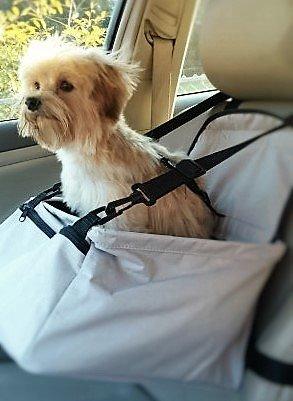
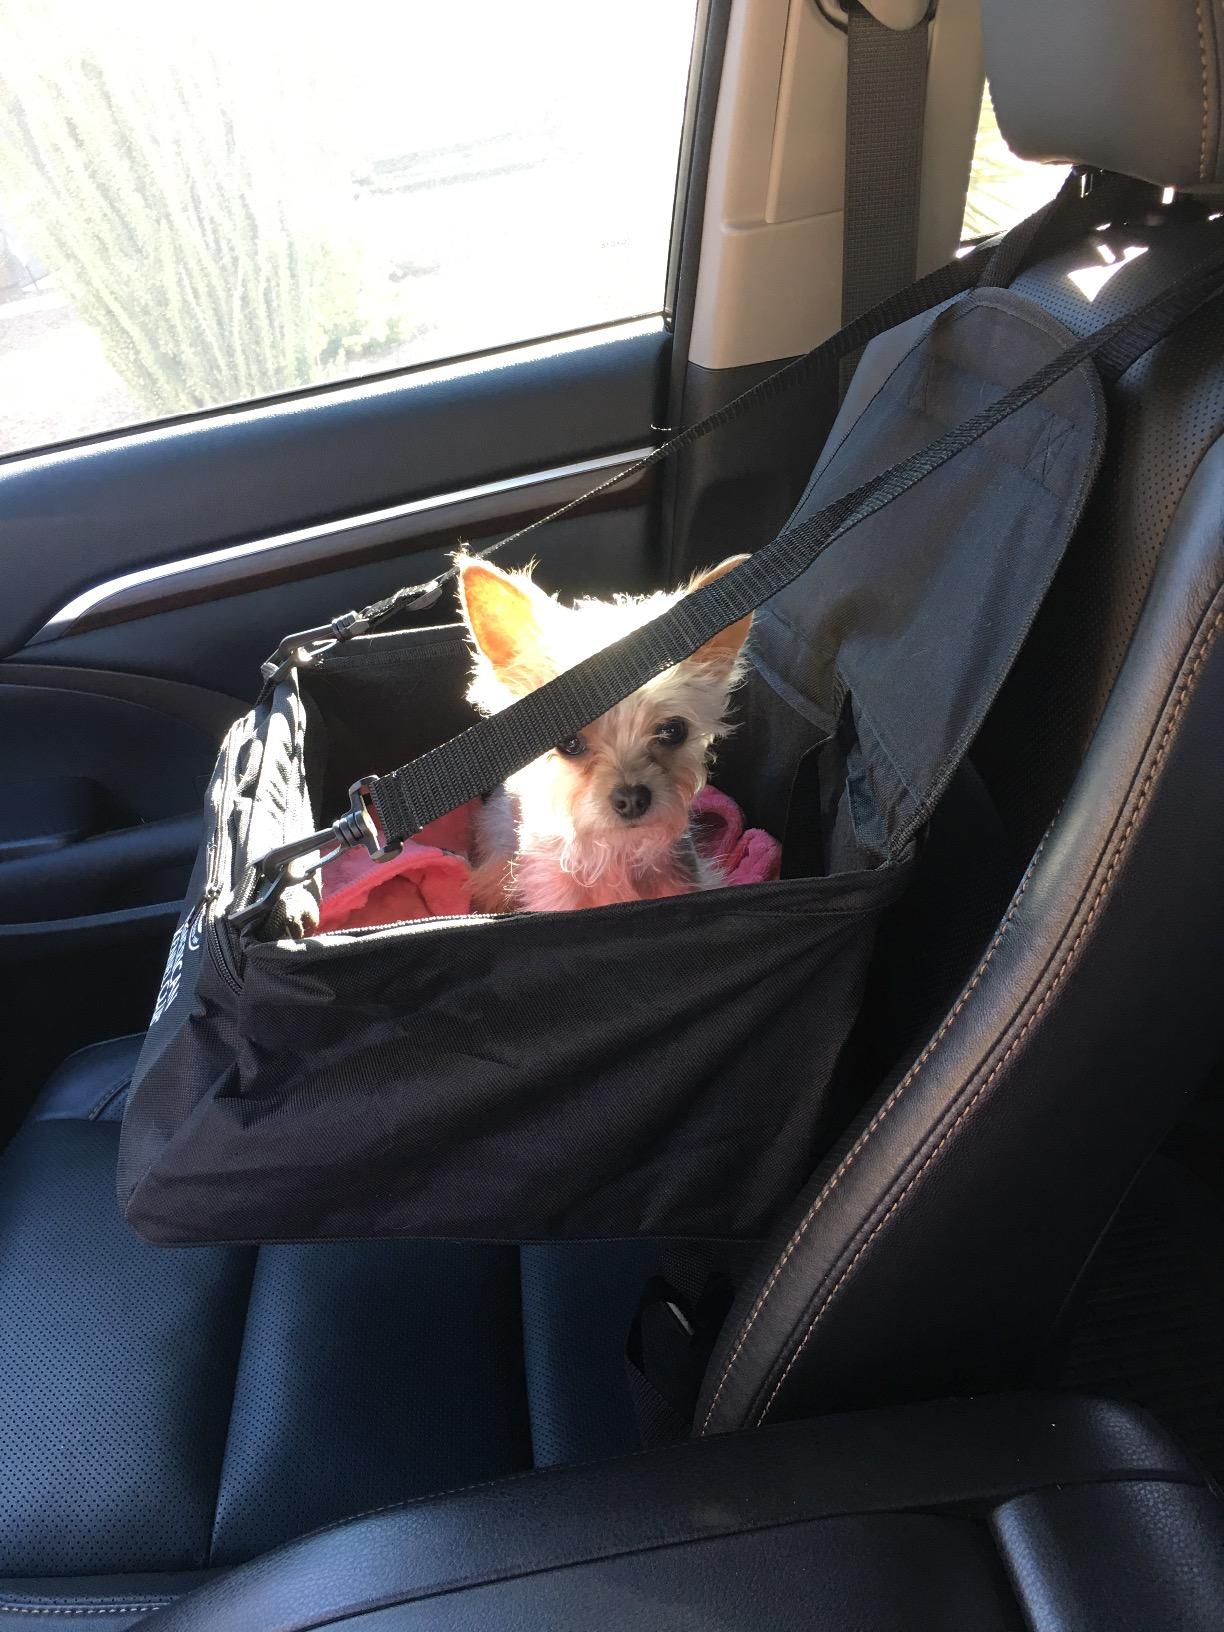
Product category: items_kennel
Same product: no